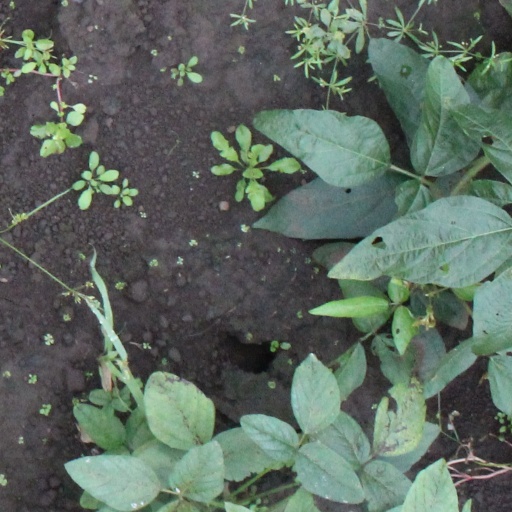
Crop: soybean